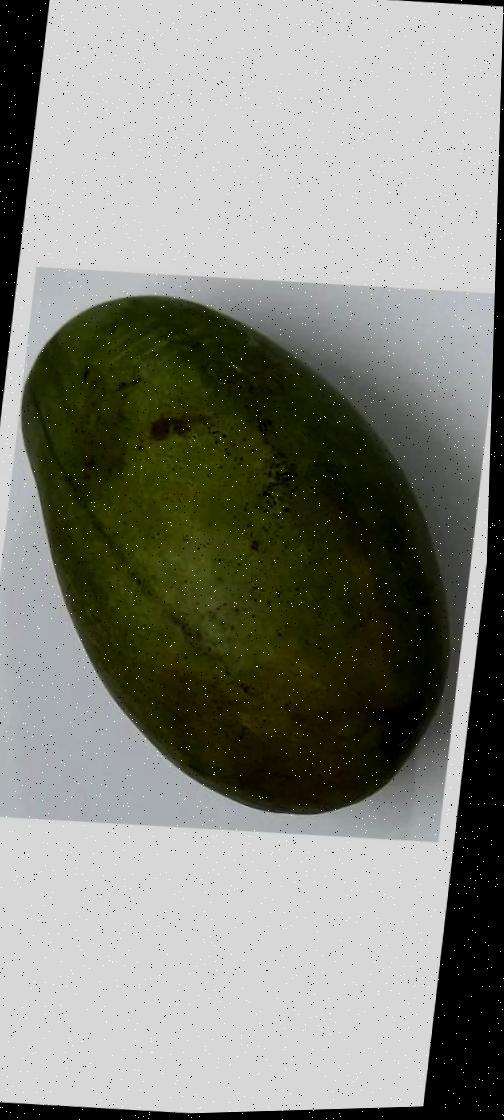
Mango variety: Amrapali